The Master (2012 film)

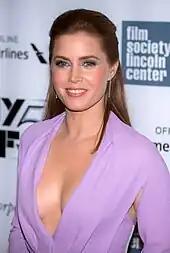
Adams was also praised by critics and received her fourth Academy Award nomination for her performance.

Peter Rainer of "The Christian Science Monitor" wrote that "the performances by Phoenix and Hoffman are studies in contrast. Phoenix carries himself with a jagged, lurching, simian-like grace, while Hoffman gives Dodd a calm deliberateness. Both actors have rarely been better in the movies. The real Master class here is about acting – and that includes just about everybody else in the film, especially Adams, whose twinkly girl-next-door quality is used here to fine subversive effect." A. O. Scott of "The New York Times" wrote: "It is a movie about the lure and folly of greatness that comes as close as anything I've seen recently to being a great movie. There will be skeptics, but the cult is already forming. Count me in." Scott Tobias of "The A.V. Club", giving the film an "A" grade, wrote: "It's a feisty, contentious, deliberately misshapen film, designed to challenge and frustrate audiences looking for a clean resolution. Just because it's over doesn't mean it's settled." Peter Travers of "Rolling Stone" gave the film four stars out of four, praising Anderson's directing: ""The Master", the sixth film from the 42-year-old writer-director, affirms his position as the foremost filmmaking talent of his generation. Anderson is a rock star, the artist who knows no limits." About the film itself, he wrote: "Written, directed, acted, shot, edited, and scored with a bracing vibrancy that restores your faith in film as an art form, "The Master" is nirvana for movie lovers. Anderson mixes sounds and images into a dark, dazzling music that is all his own." He would later call the film the Best Film of 2012.